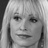
Emotion: neutral